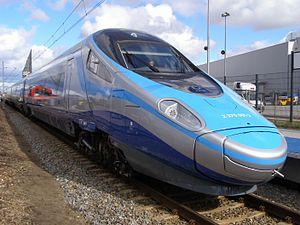
Les trains Pendolino sont des rames automotrices pendulaires conçues, mises au point et construites par la société italienne Fiat Ferroviaria, capables de rouler sur des voies normales à des vitesses supérieures de 30 à 35 % par rapport aux autres convois. Le système de pendulation est de type actif car l'inclinaison de la rame est programmée.